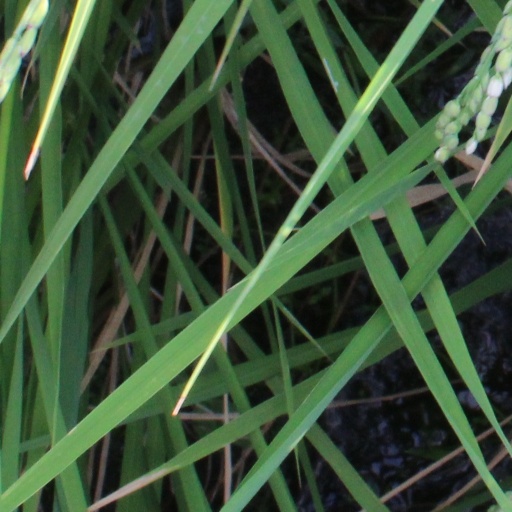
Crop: rice